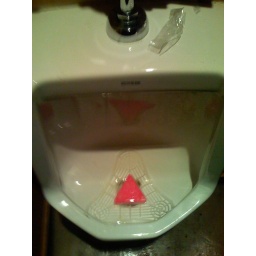
the urinals in this bar were all pink triangles.